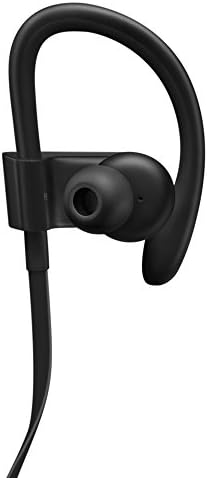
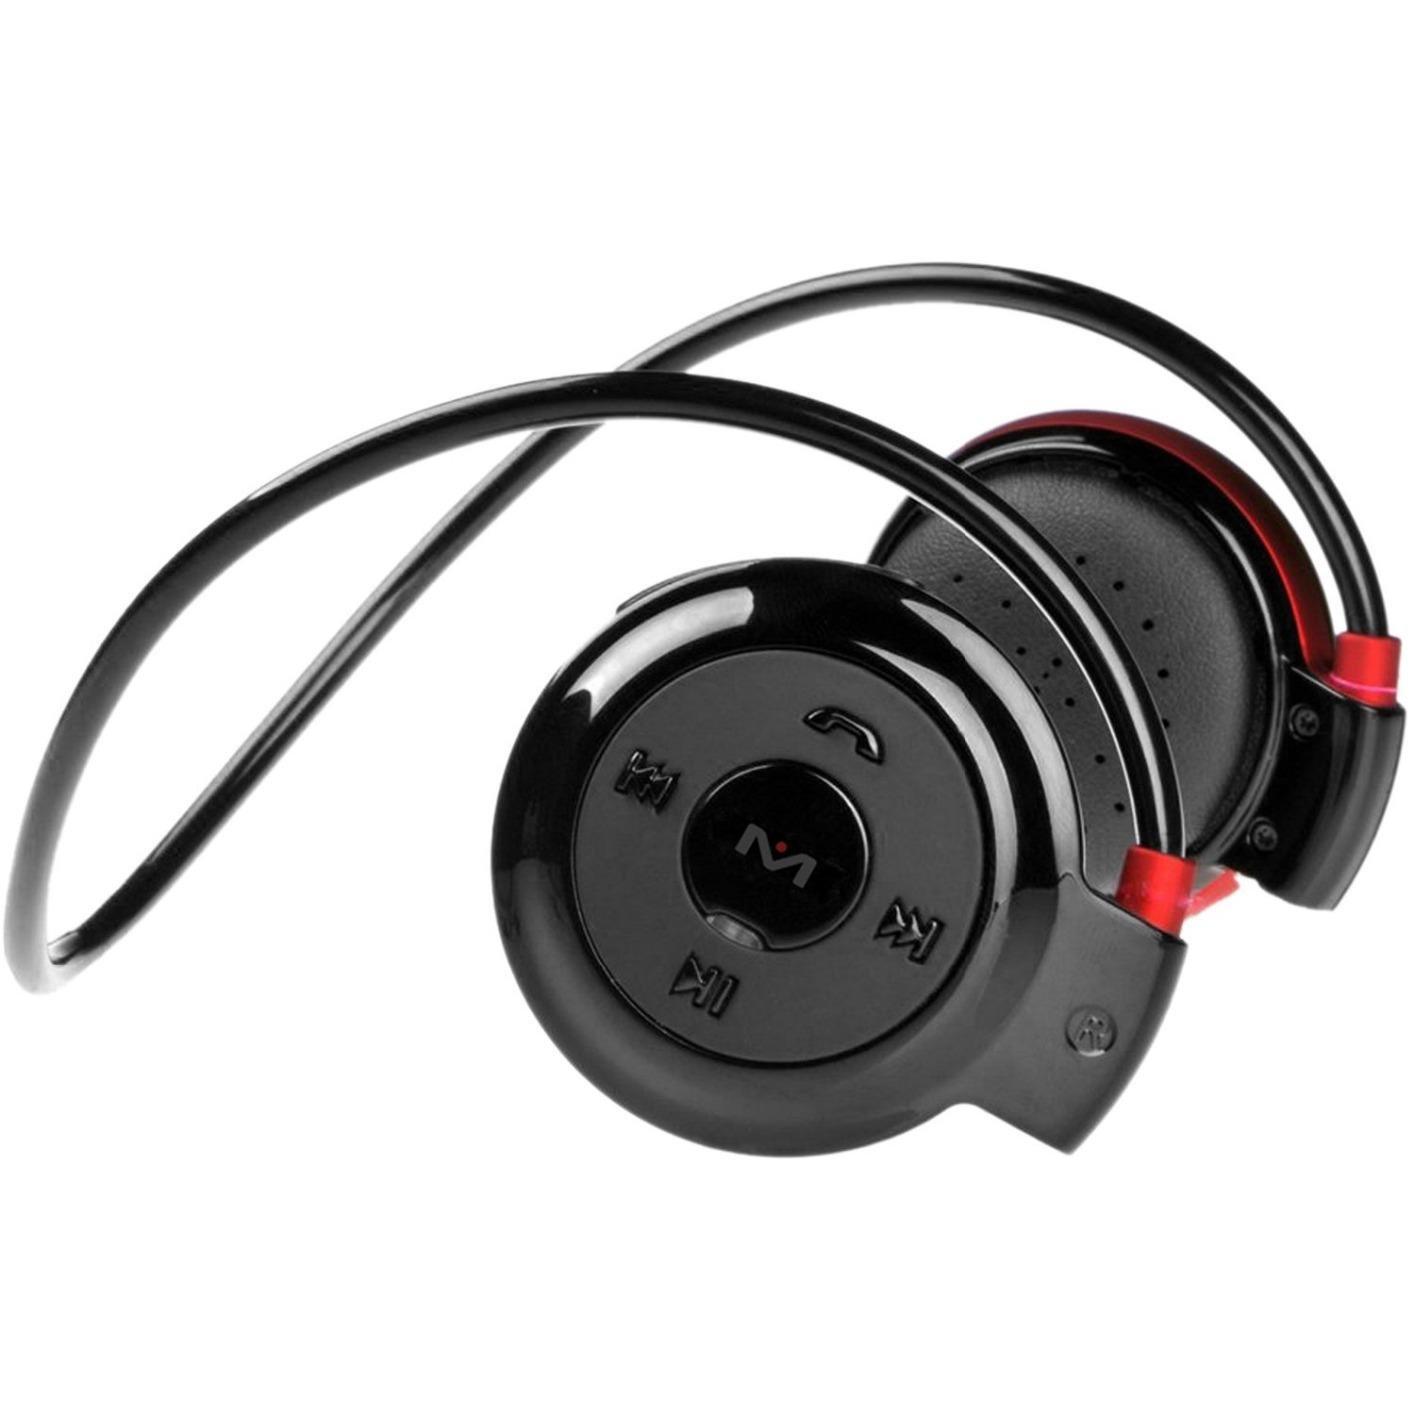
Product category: headphones
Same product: no